Searching for Debra Winger

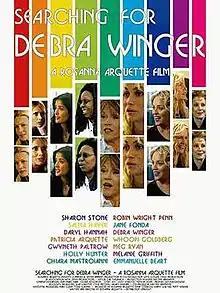
Original poster

Searching for Debra Winger is a 2002 American documentary film conceived and directed by Rosanna Arquette. The film presents an interview with actress Debra Winger about why she suddenly retired from the film industry at the height of her career. It also features interviews with other leading actresses, who discuss the various pressures they face as women working in the film industry as well as their attempts to juggle their professional commitments with their personal responsibilities to their families and themselves. Debra Winger has since returned to acting.